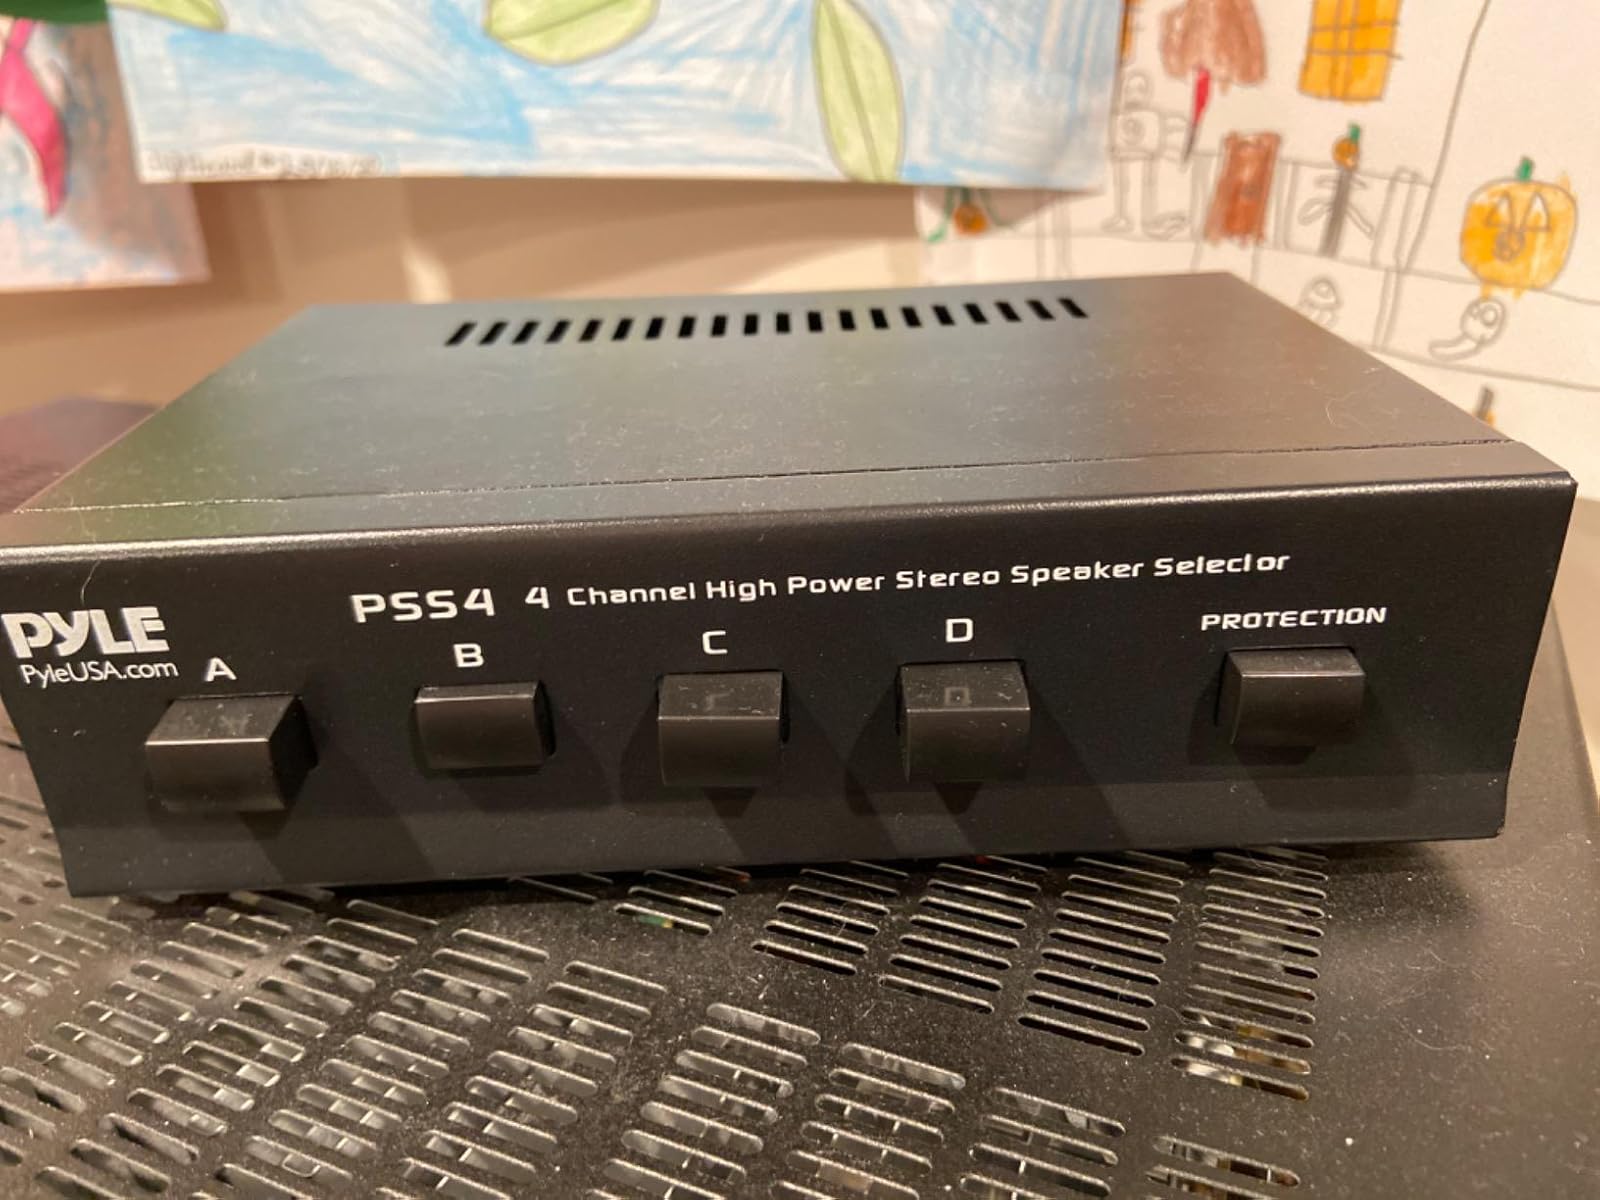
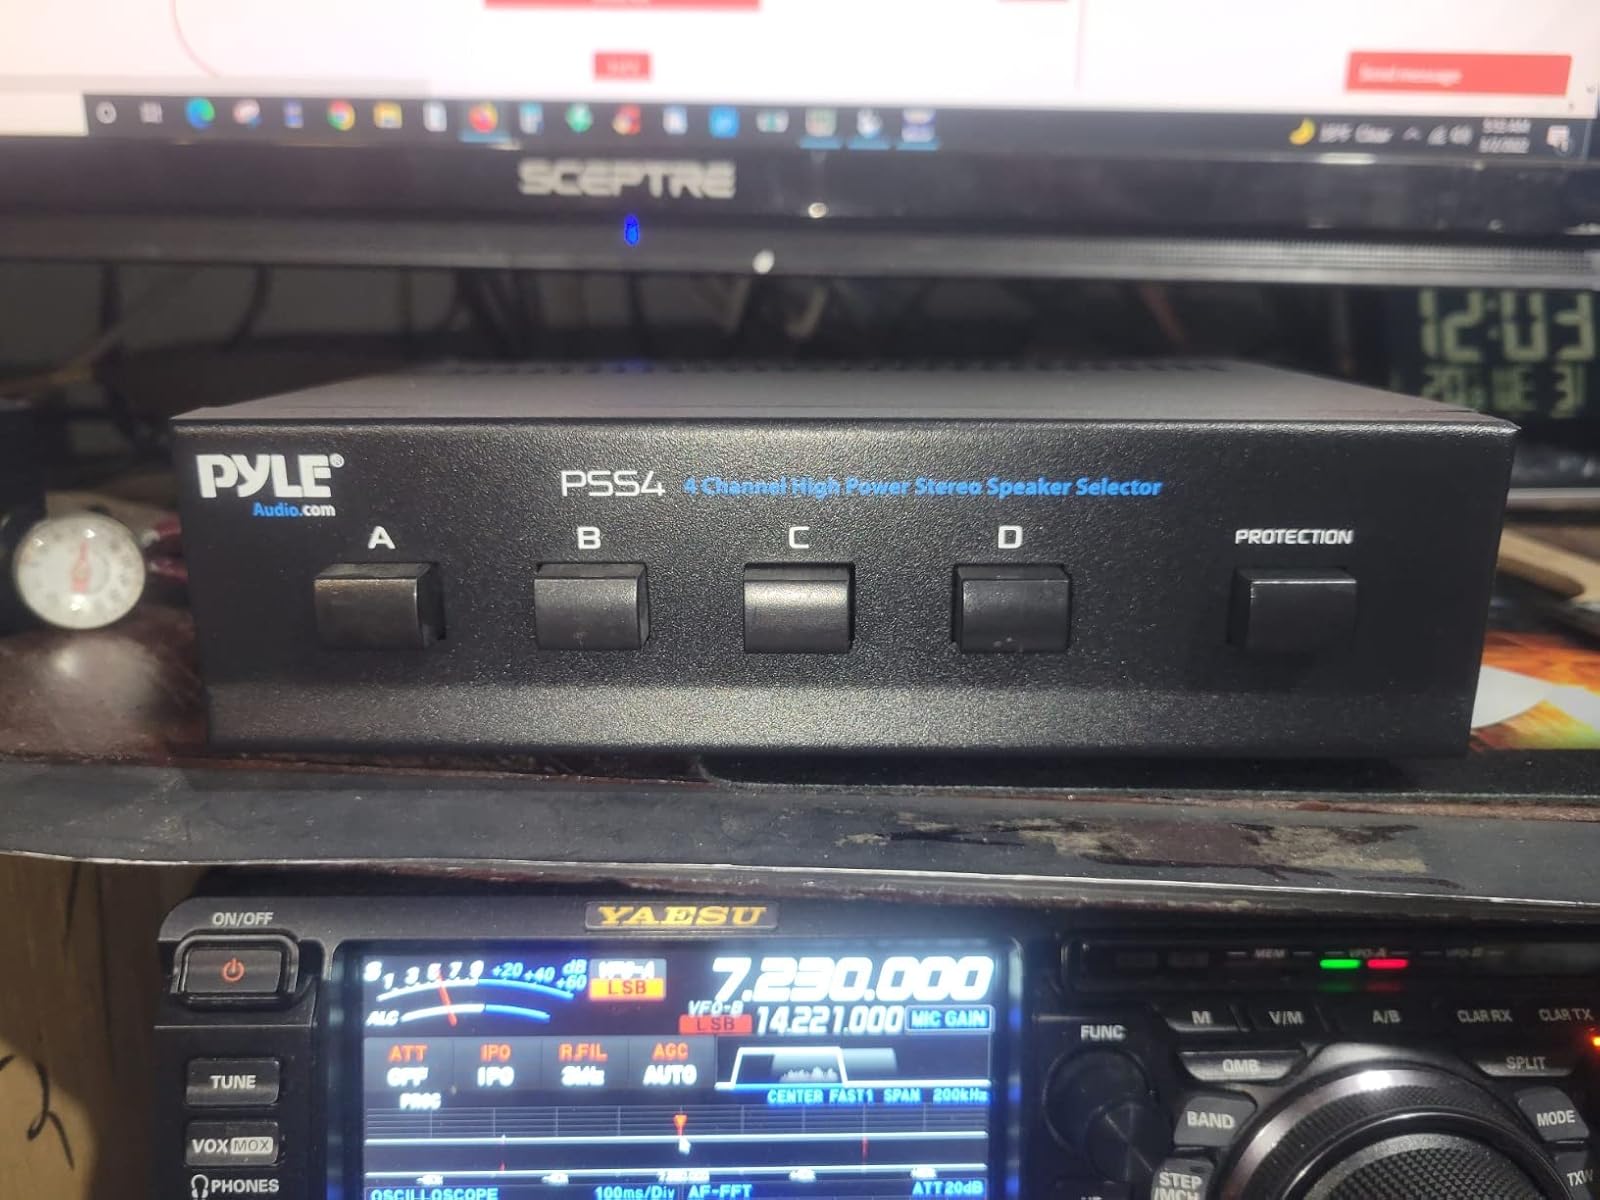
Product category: speaker
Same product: yes